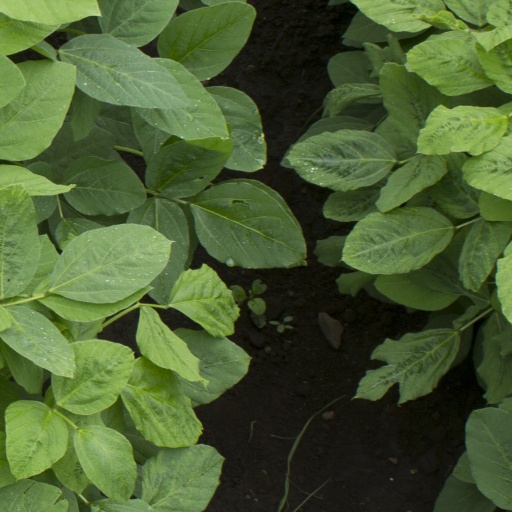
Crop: soybean